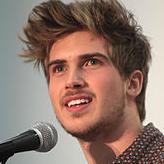
Age: 22